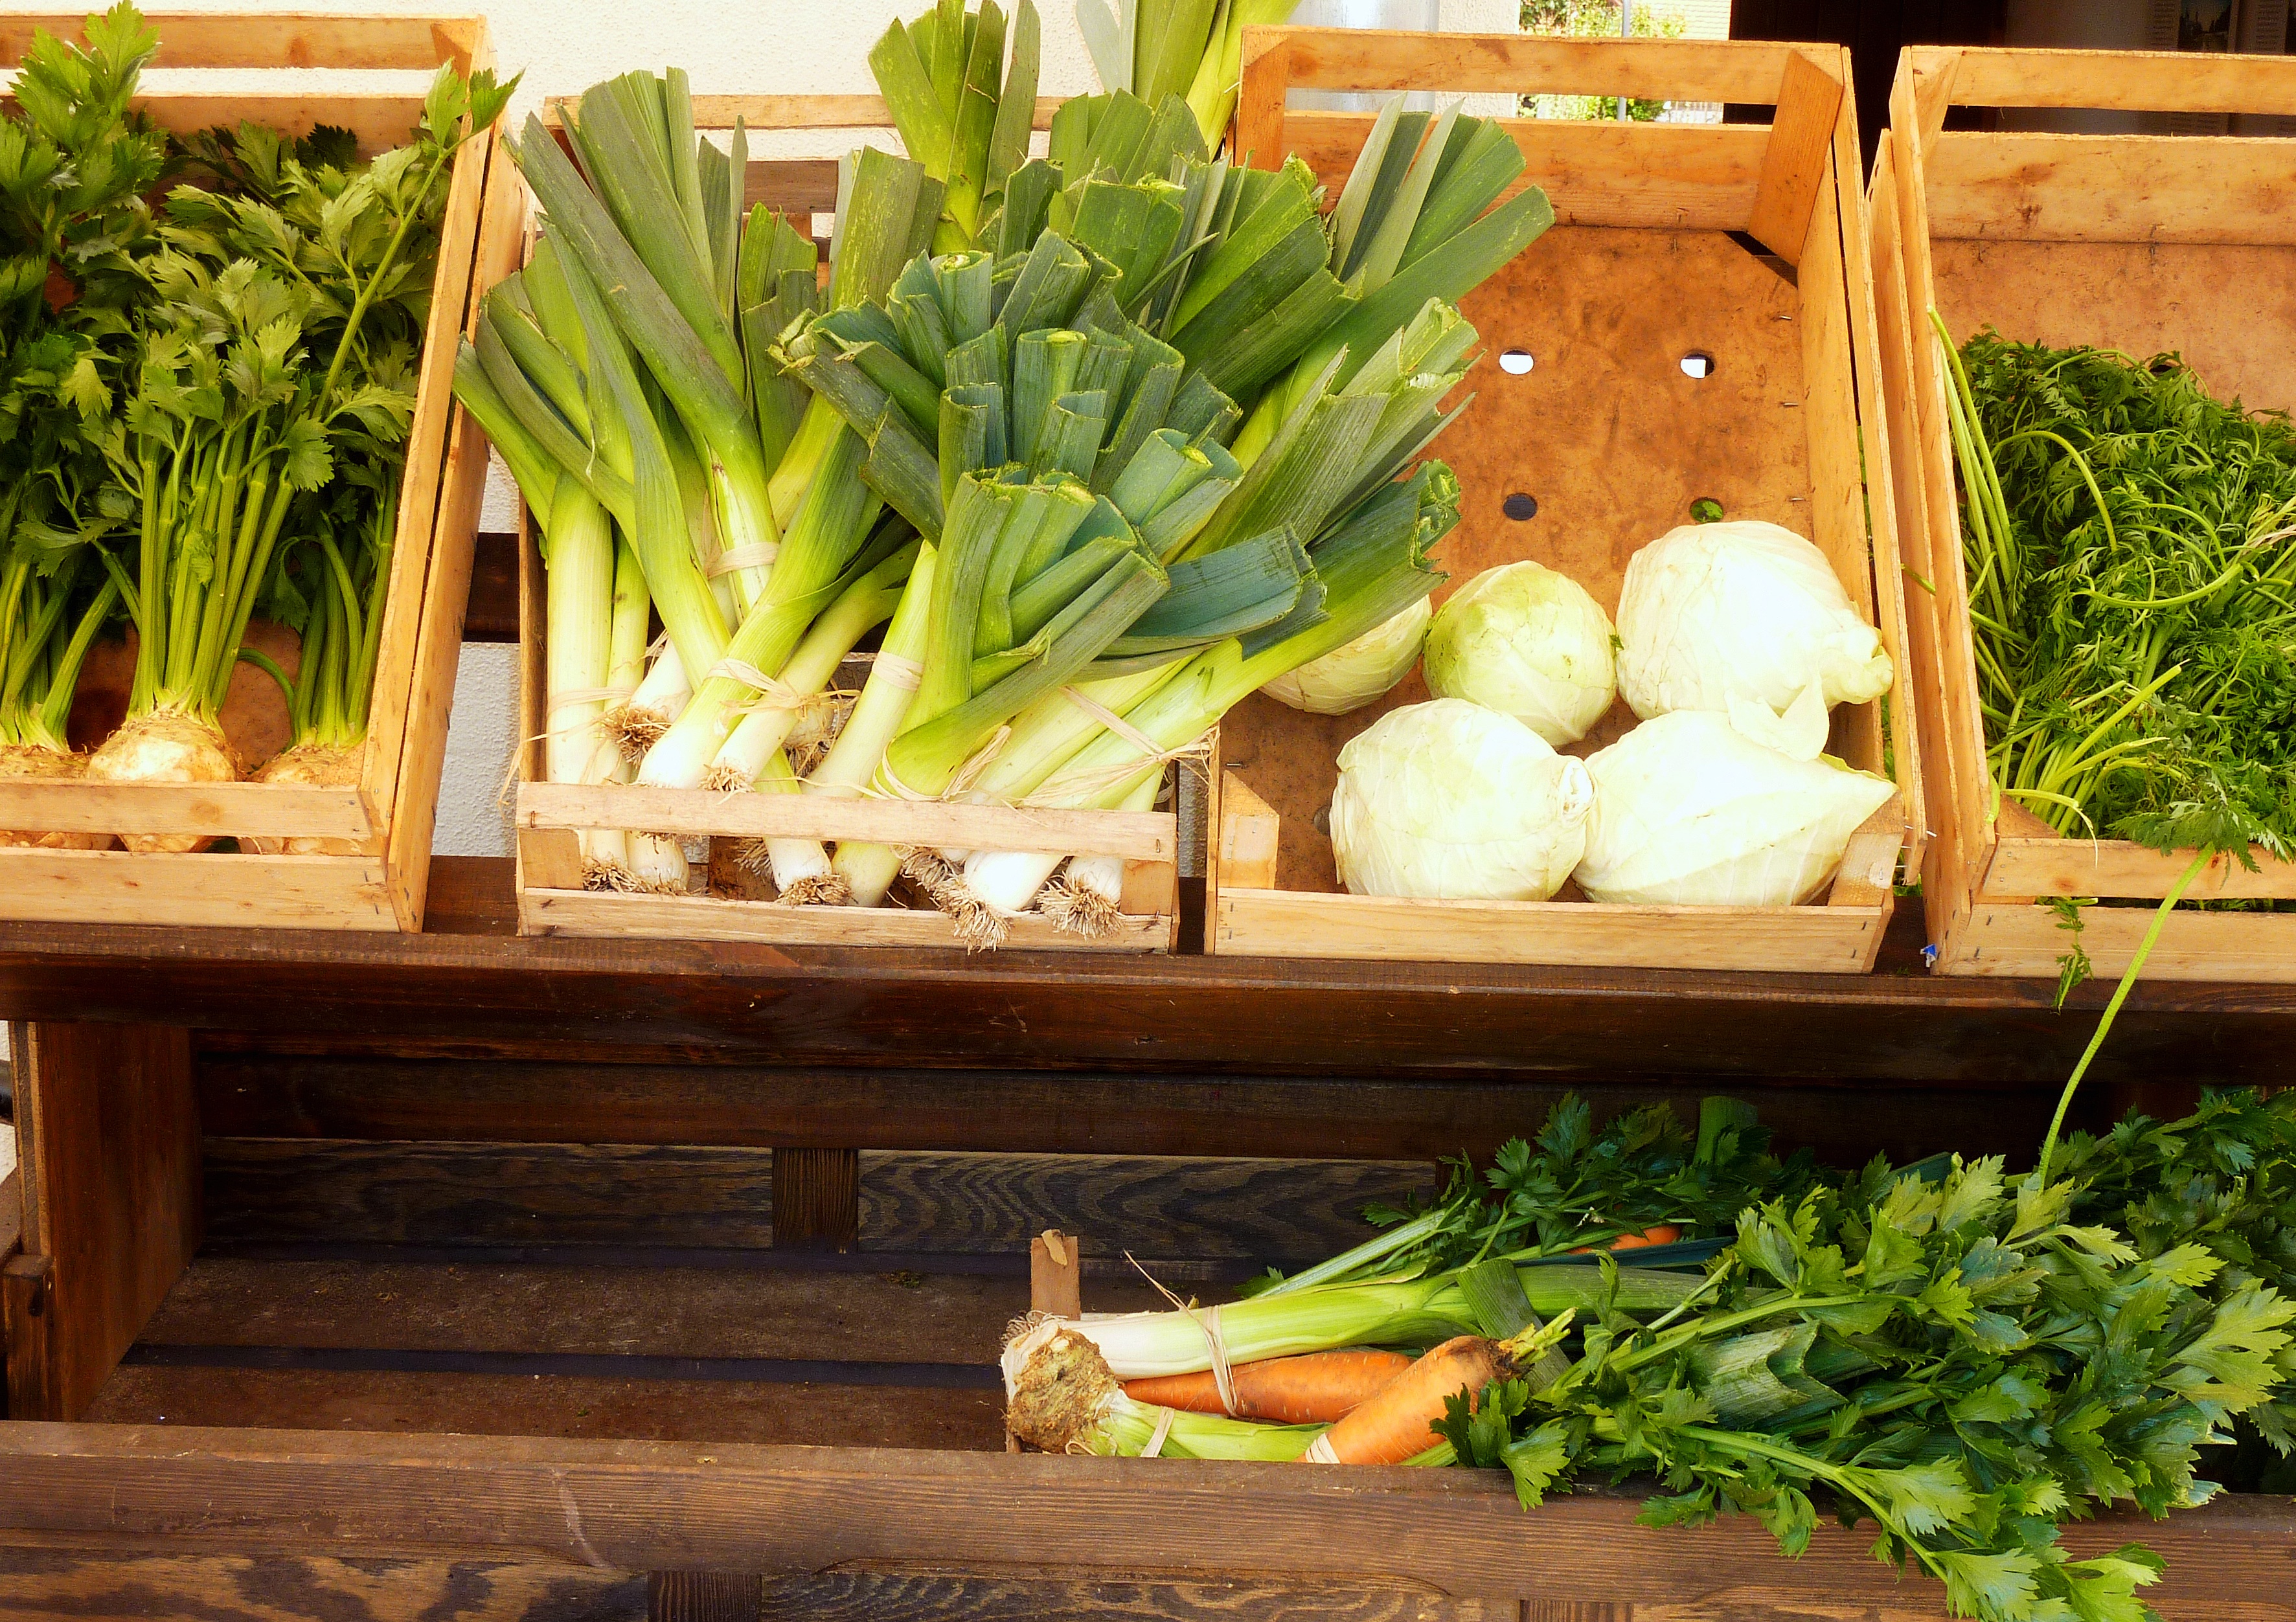
flower, food, produce, vegetable, garden, vegetables, celery, floristry, parsley, kohlrabi, kohl, soup greens